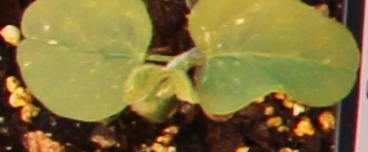
Label: Soybean